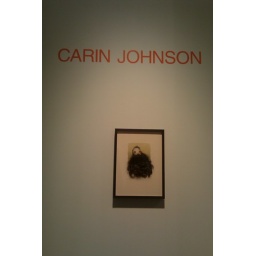
THE Carin Johnson, in orange helvetica, on the wall at Kris Graves Projects.